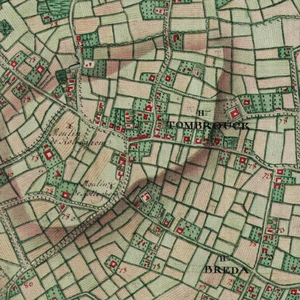
Tombrouck - Hameau partagé entre Luingne (Mouscron) et Rollegem (Courtrai) en Belgique sur la Carte de Cabinet des Pays-Bas autrichiens. La carte de Cabinet des Pays-Bas autrichiens a été levée sous la direction du comte de Ferraris entre 1770 et 1777. Il s'agit d'un document militaire réalisé en trois exemplaires et dont l'échelle originale est 1 / 11 520. La carte est entièrement manuscrite et procède de levers sur le terrain.